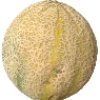
Label: cantaloupe